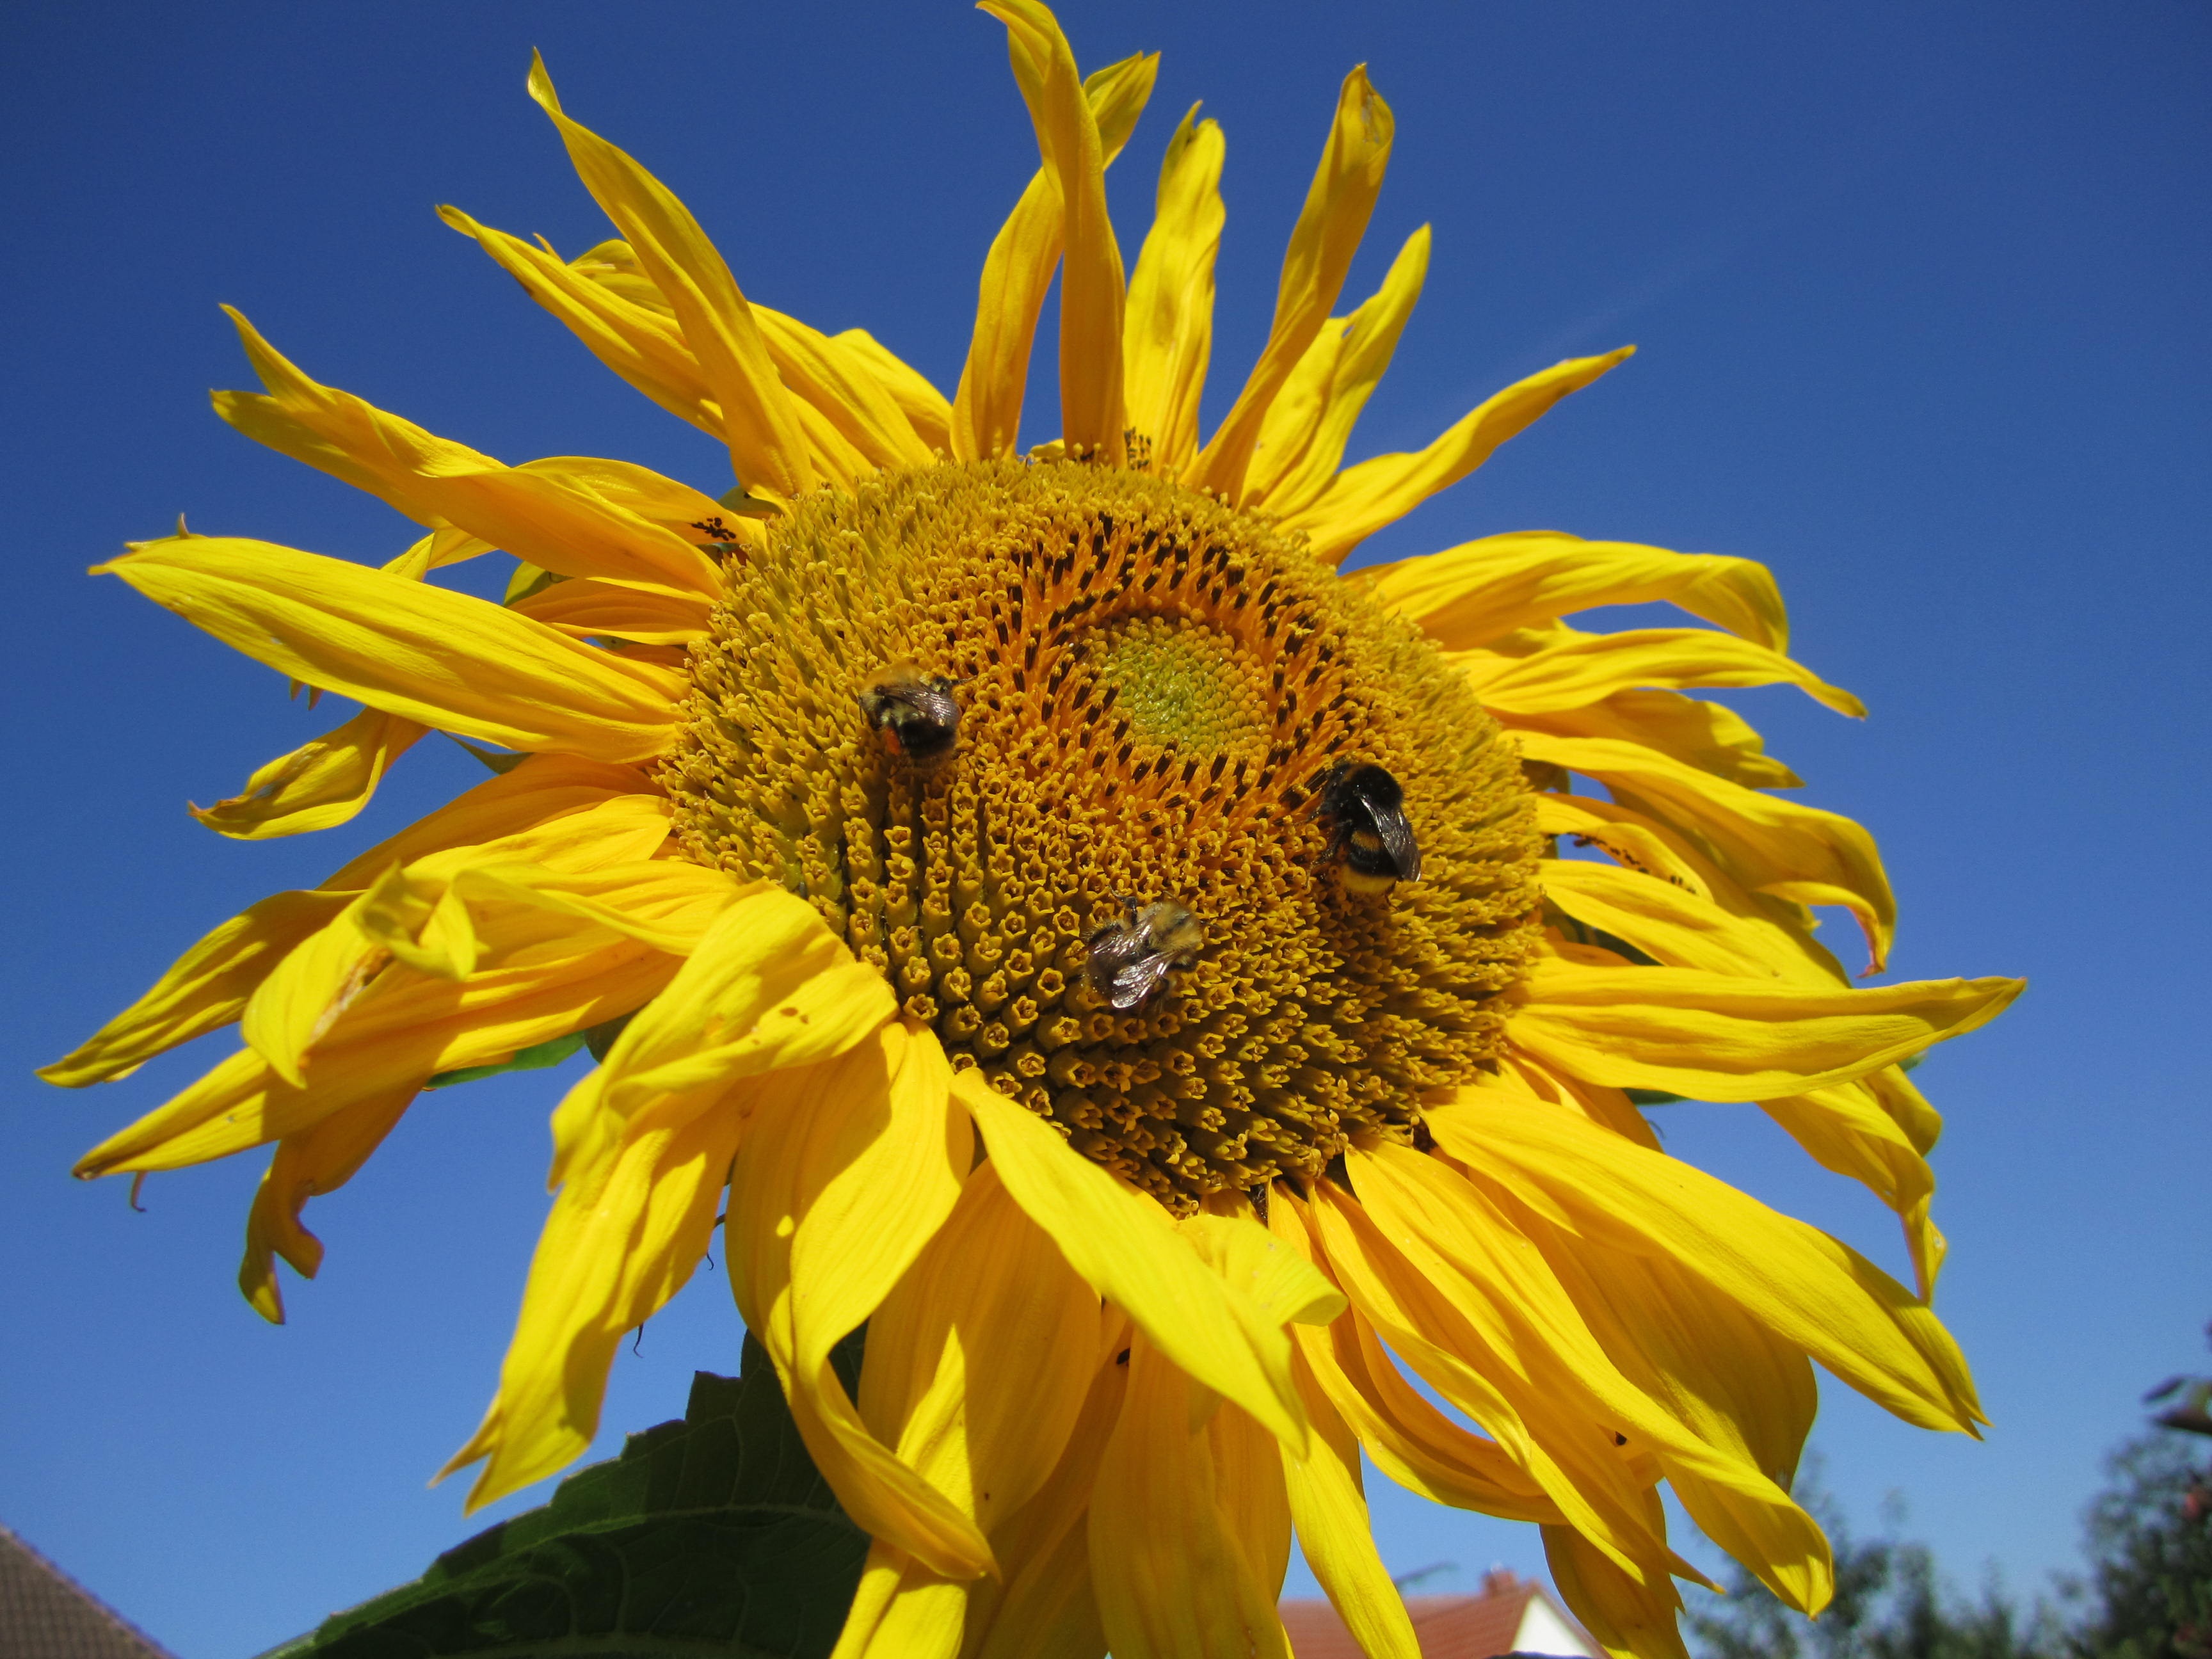
plant, sky, field, flower, botany, blue, yellow, flora, sunflower, sunny, sun flower, vegetarian food, macro photography, flowering plant, daisy family, asterales, sunflower seed, plant stem, land plant